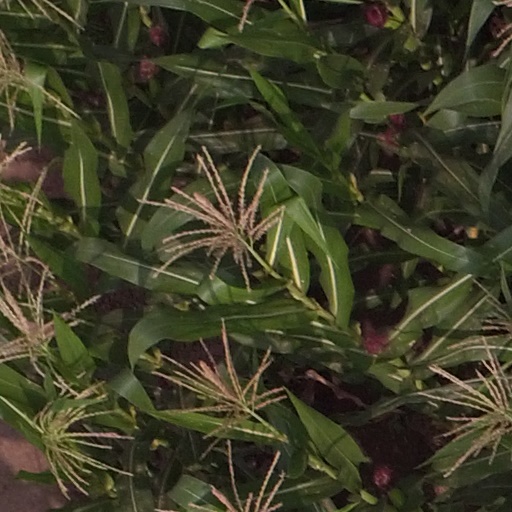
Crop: maize; corn